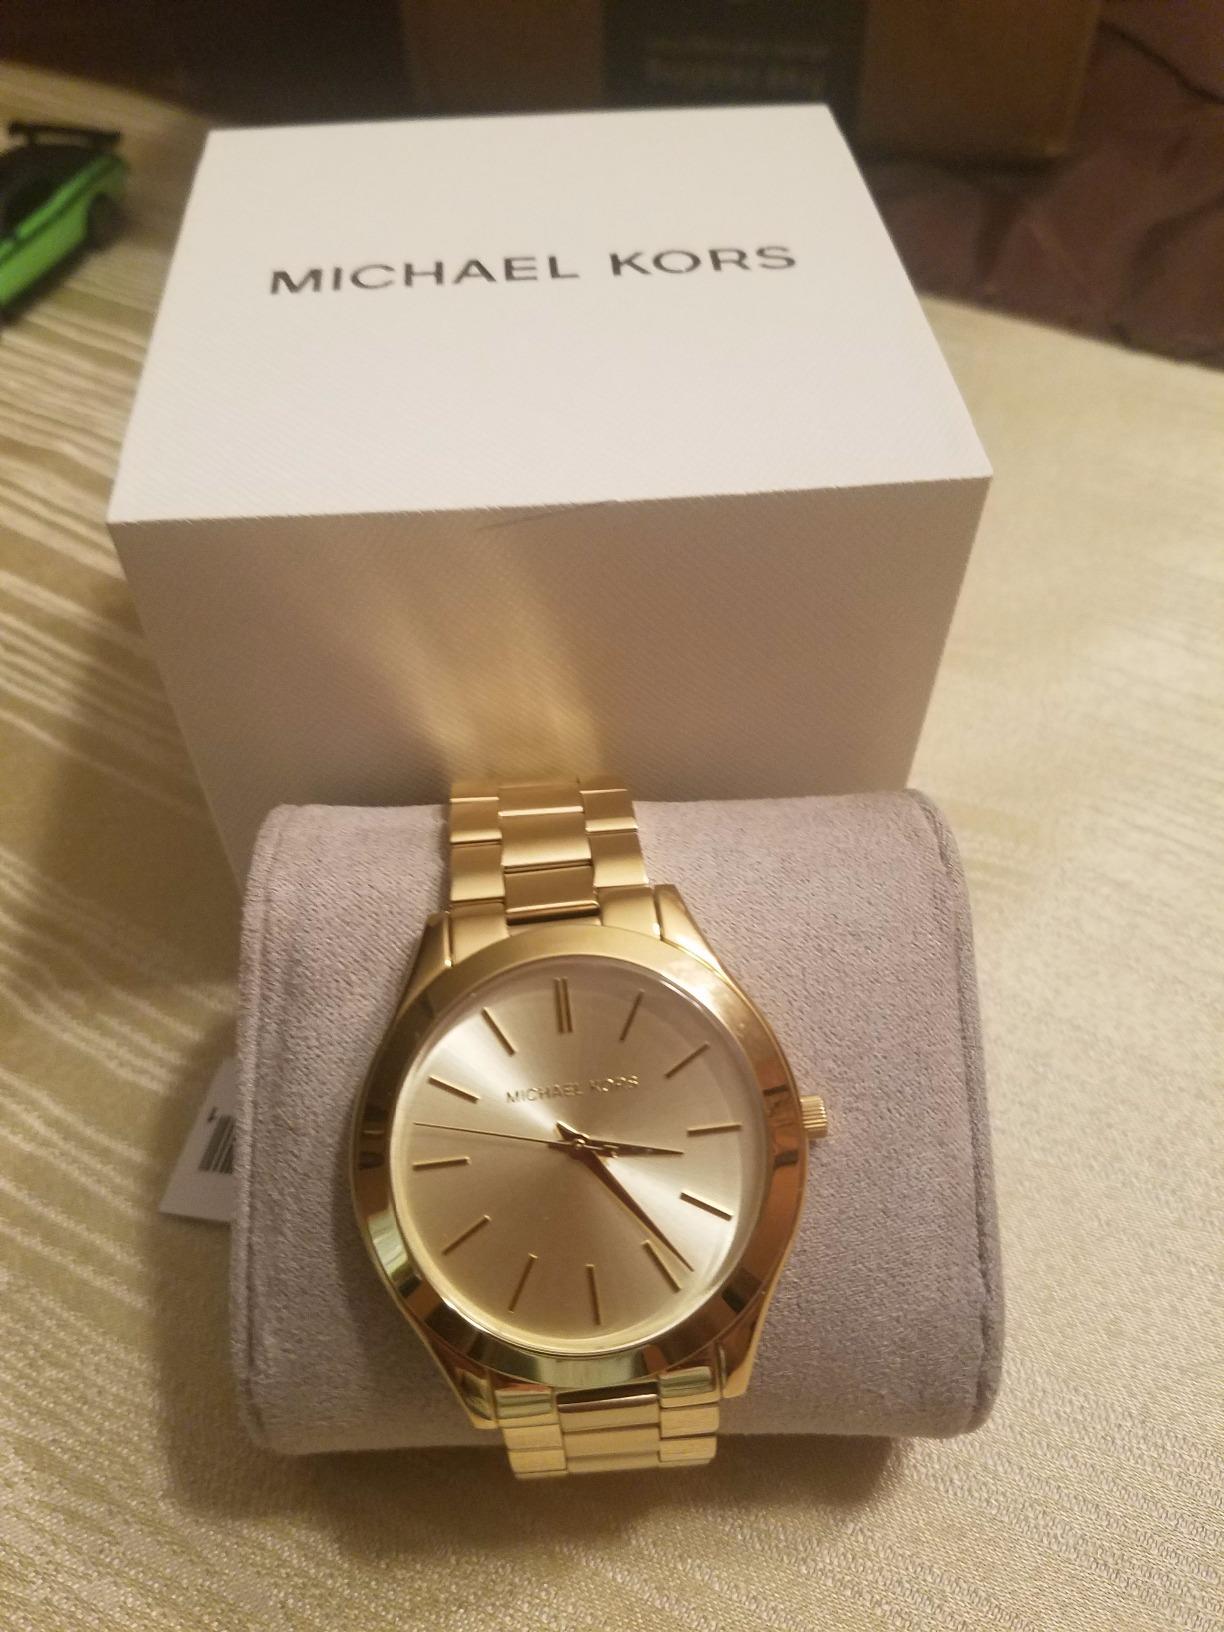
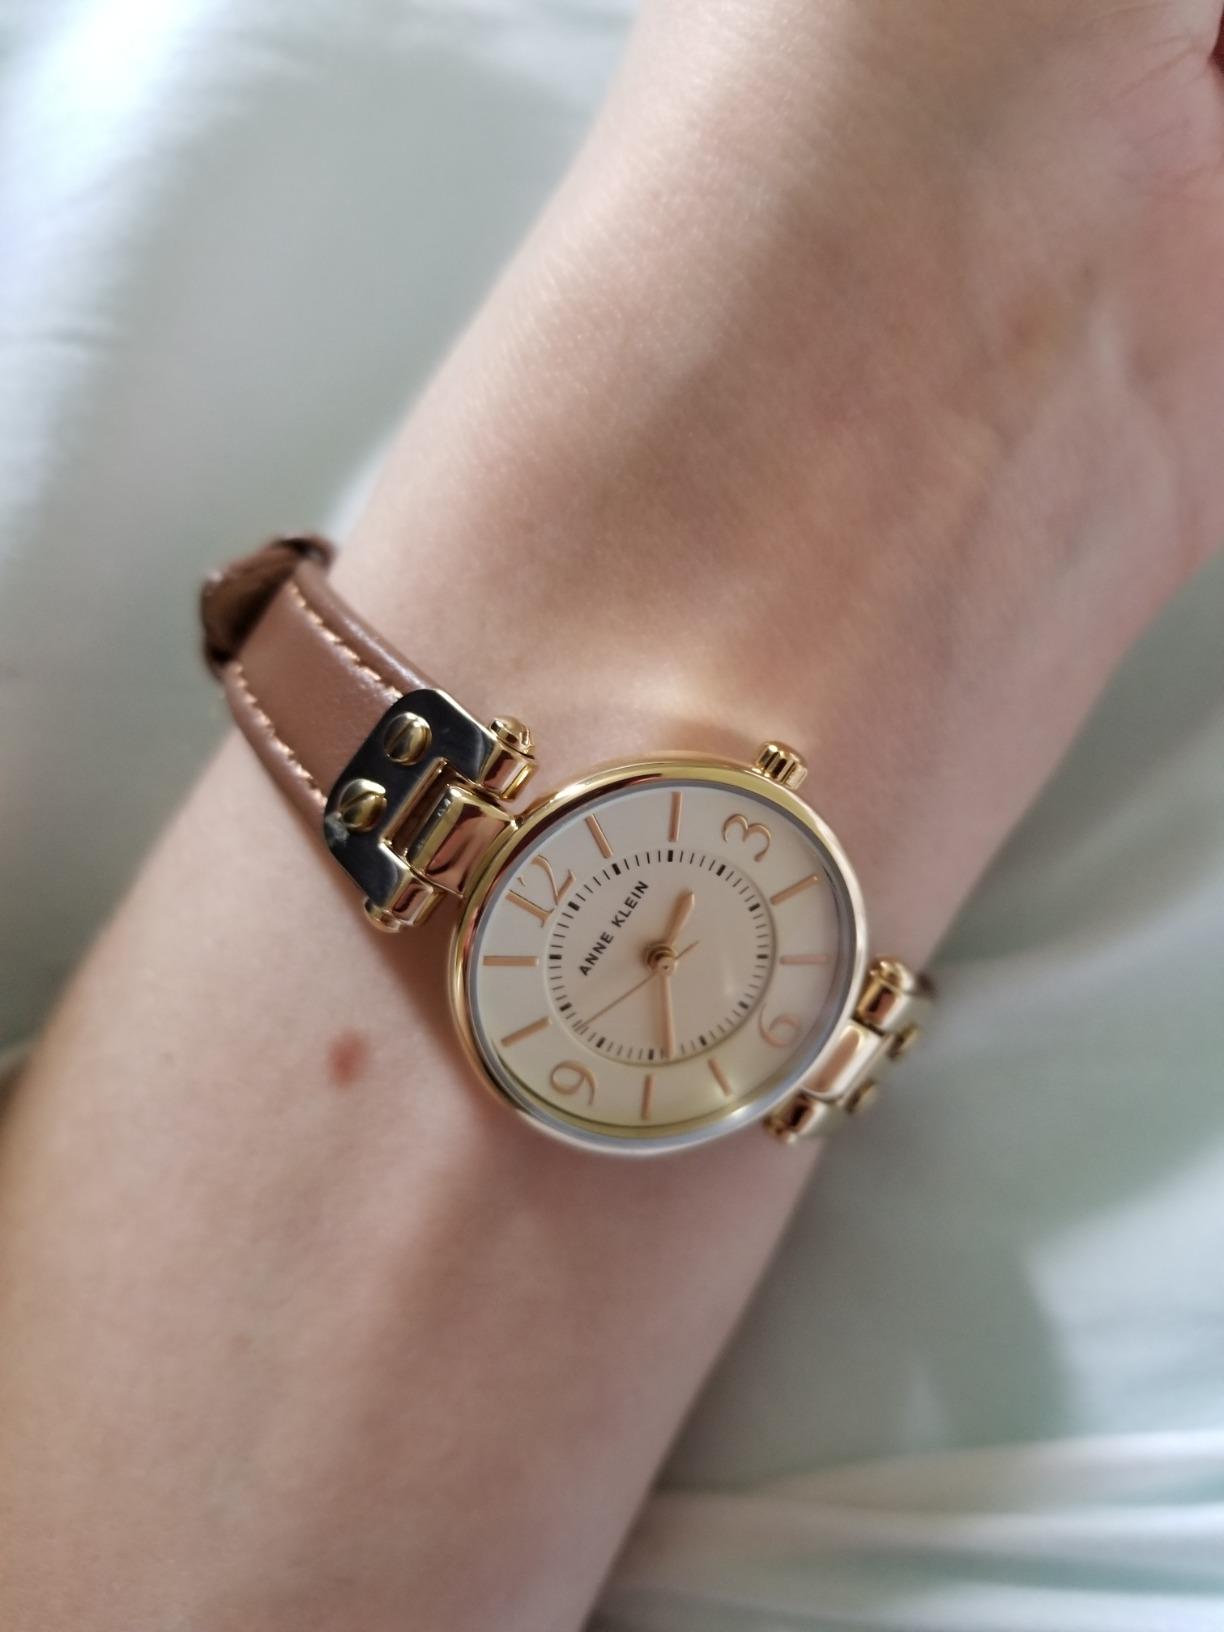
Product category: accessories_watch
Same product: no